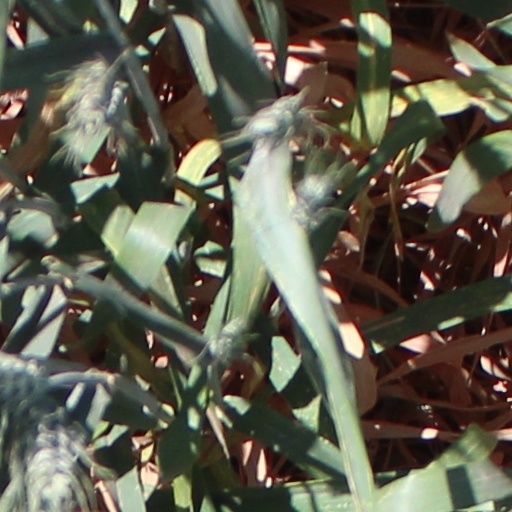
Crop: wheat